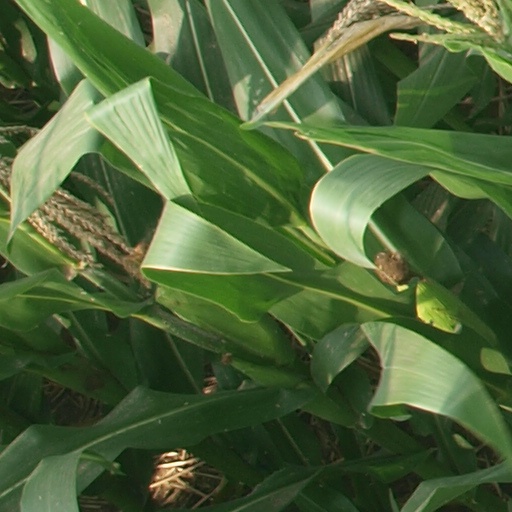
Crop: maize; corn